Pha Mueang

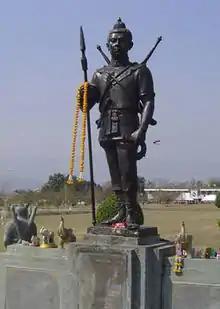
The Statue of Pho Khun Pha Mueang, Khun Pha Mueang barrack, Phetchabun Province.

Pha Mueang (full name Pho Khun Pha Mueang, ; late 12th century – mid 13th century) was a Thai nobleman and general who was the Lord of Rad and played a significant role in the founding of the Sukhothai Kingdom.